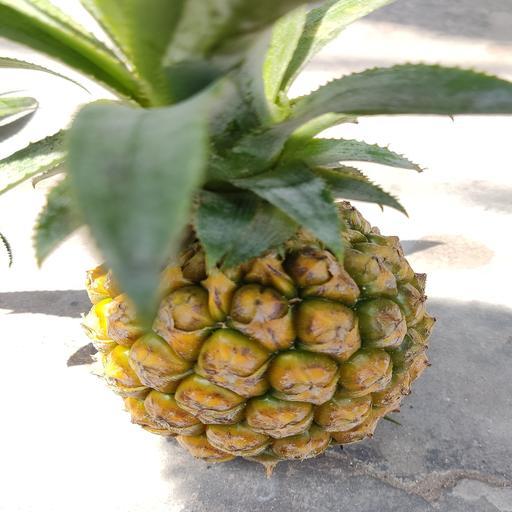
Crop type: Pineapple